Moonlight Serenade

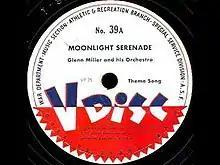
"Moonlight Serenade" released as Army V-Disc 39A, VP 75, Theme Song, by the U.S. War Department in November 1943

Miller studied the Schillinger technique with Joseph Schillinger, who is credited with helping Miller create the "Miller sound", and under whose tutelage he composed "Moonlight Serenade".